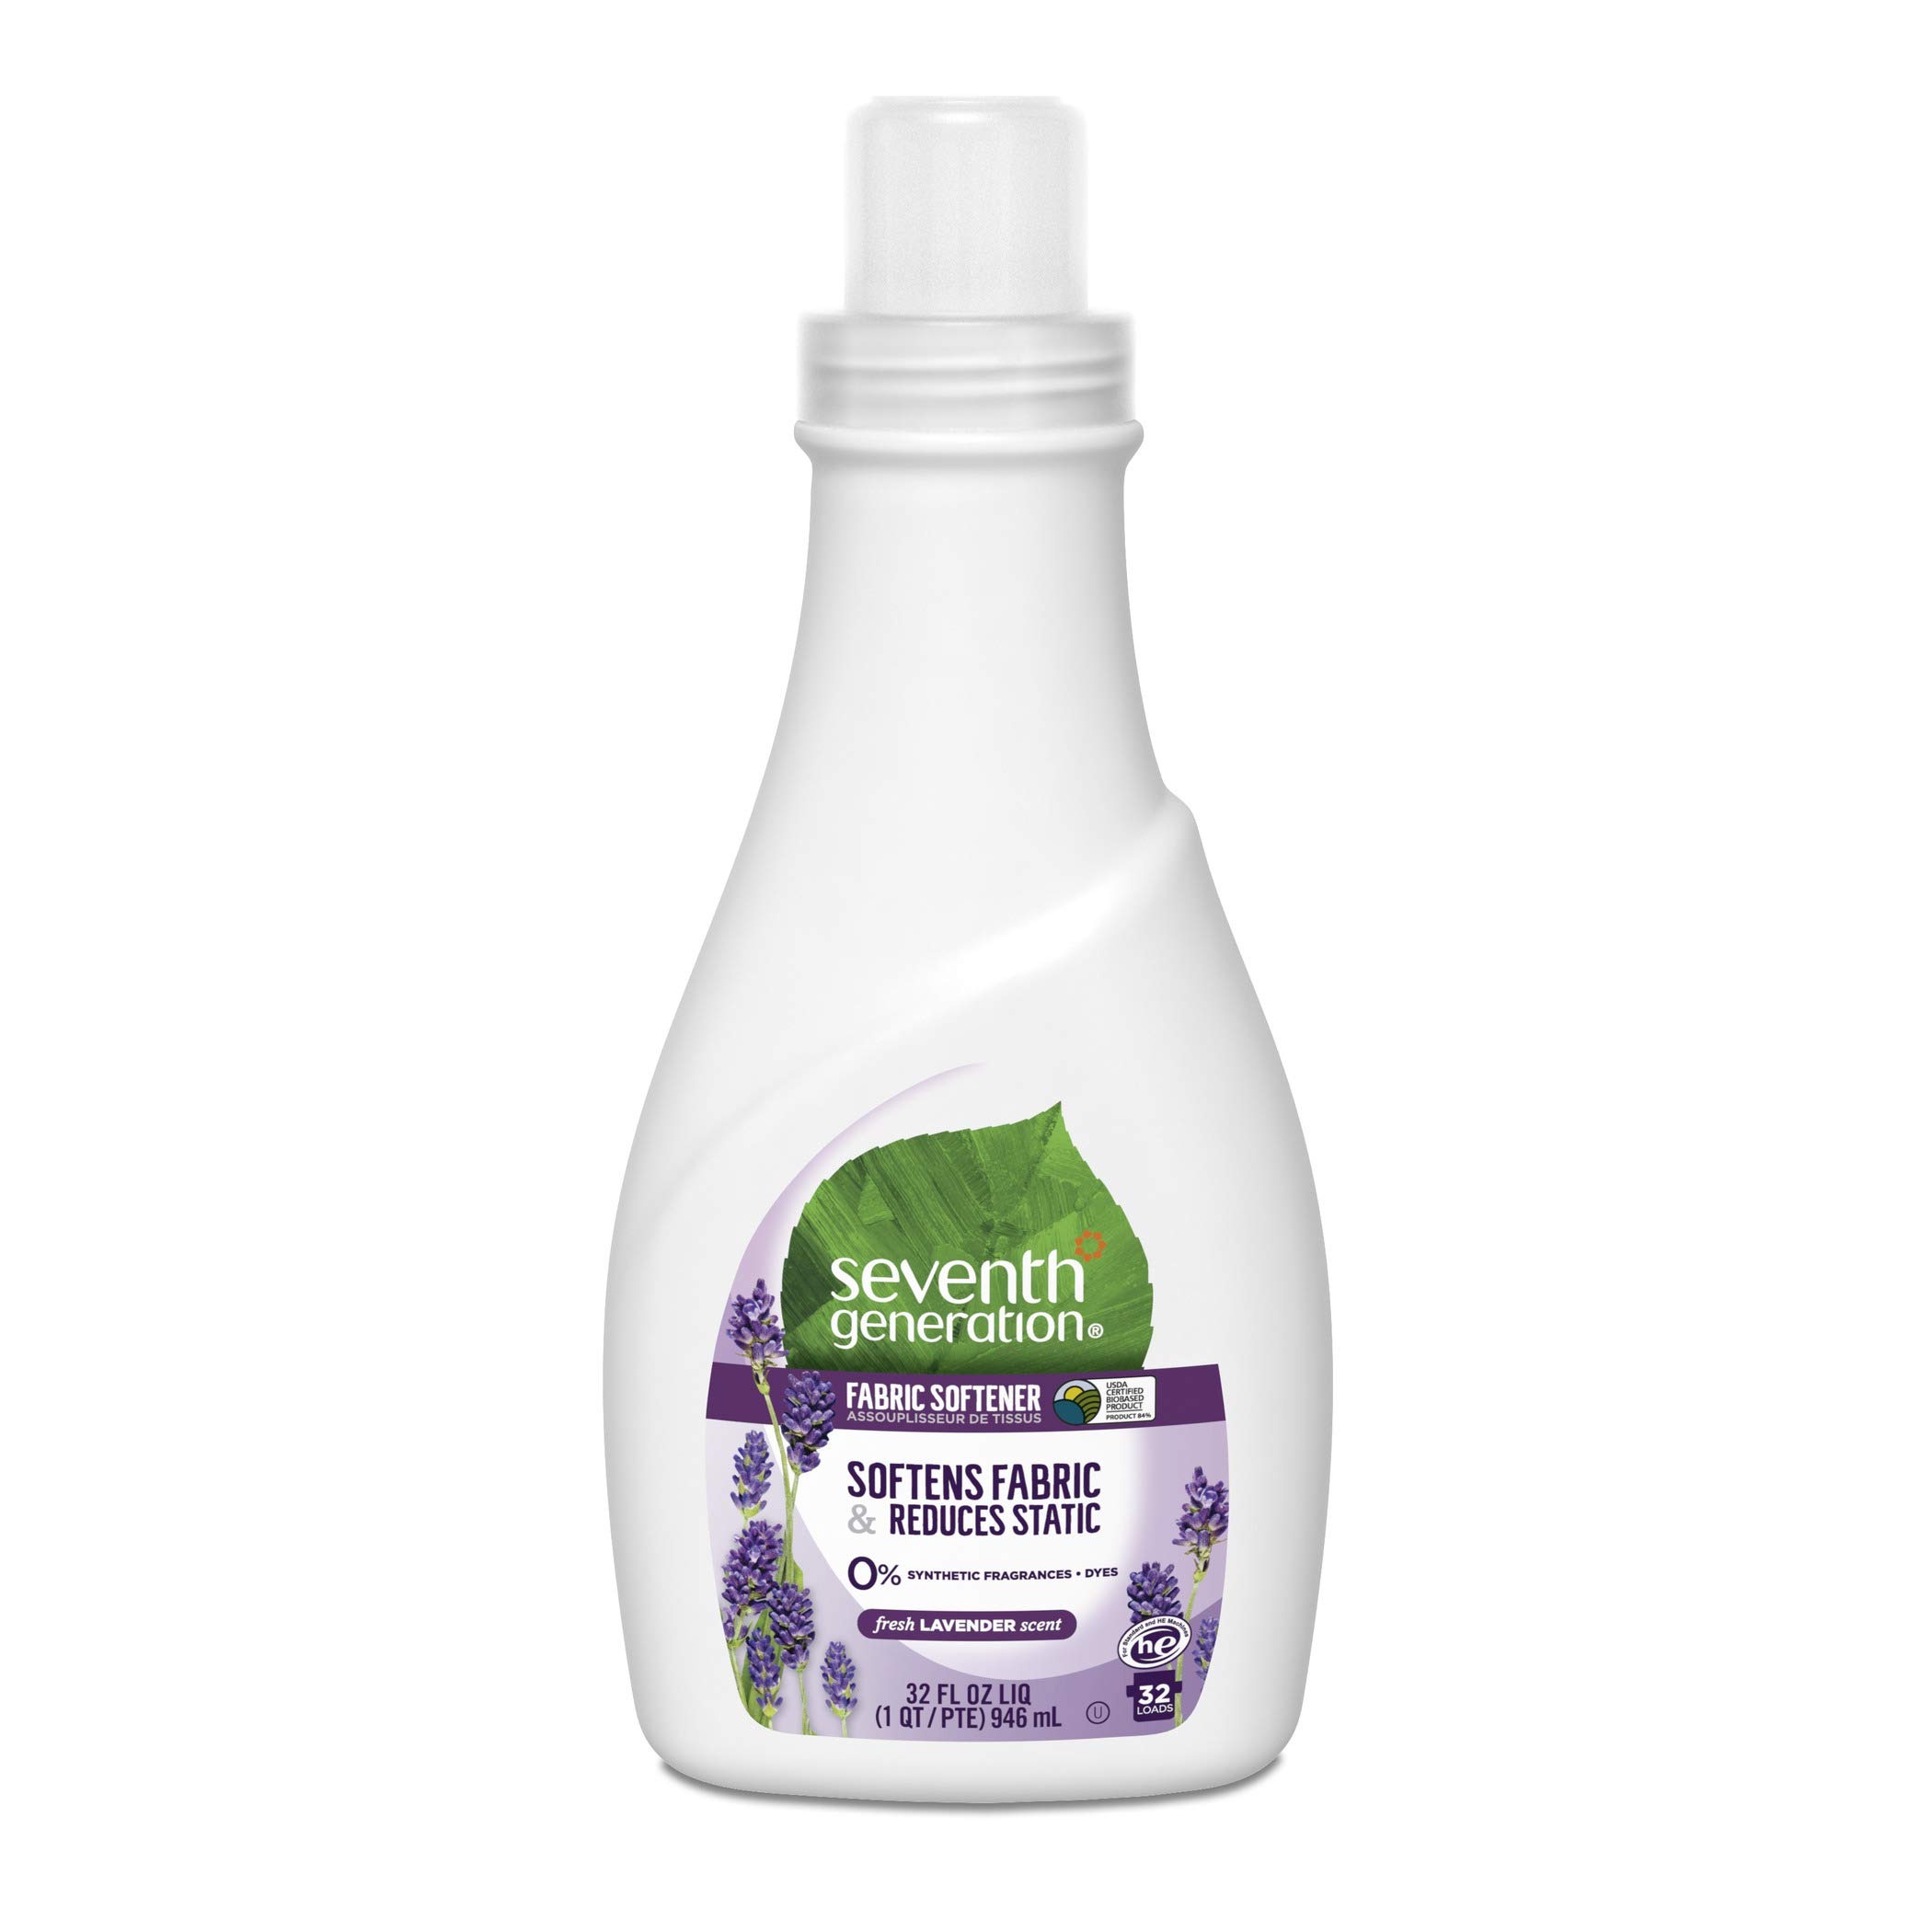
Item Name: Seventh Generation Liquid Fabric Softener, Fresh Lavender scent, 32 oz (Packaging May Vary)
Value: 32.0
Unit: Fl Oz

Price: 6.415